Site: brandenburg
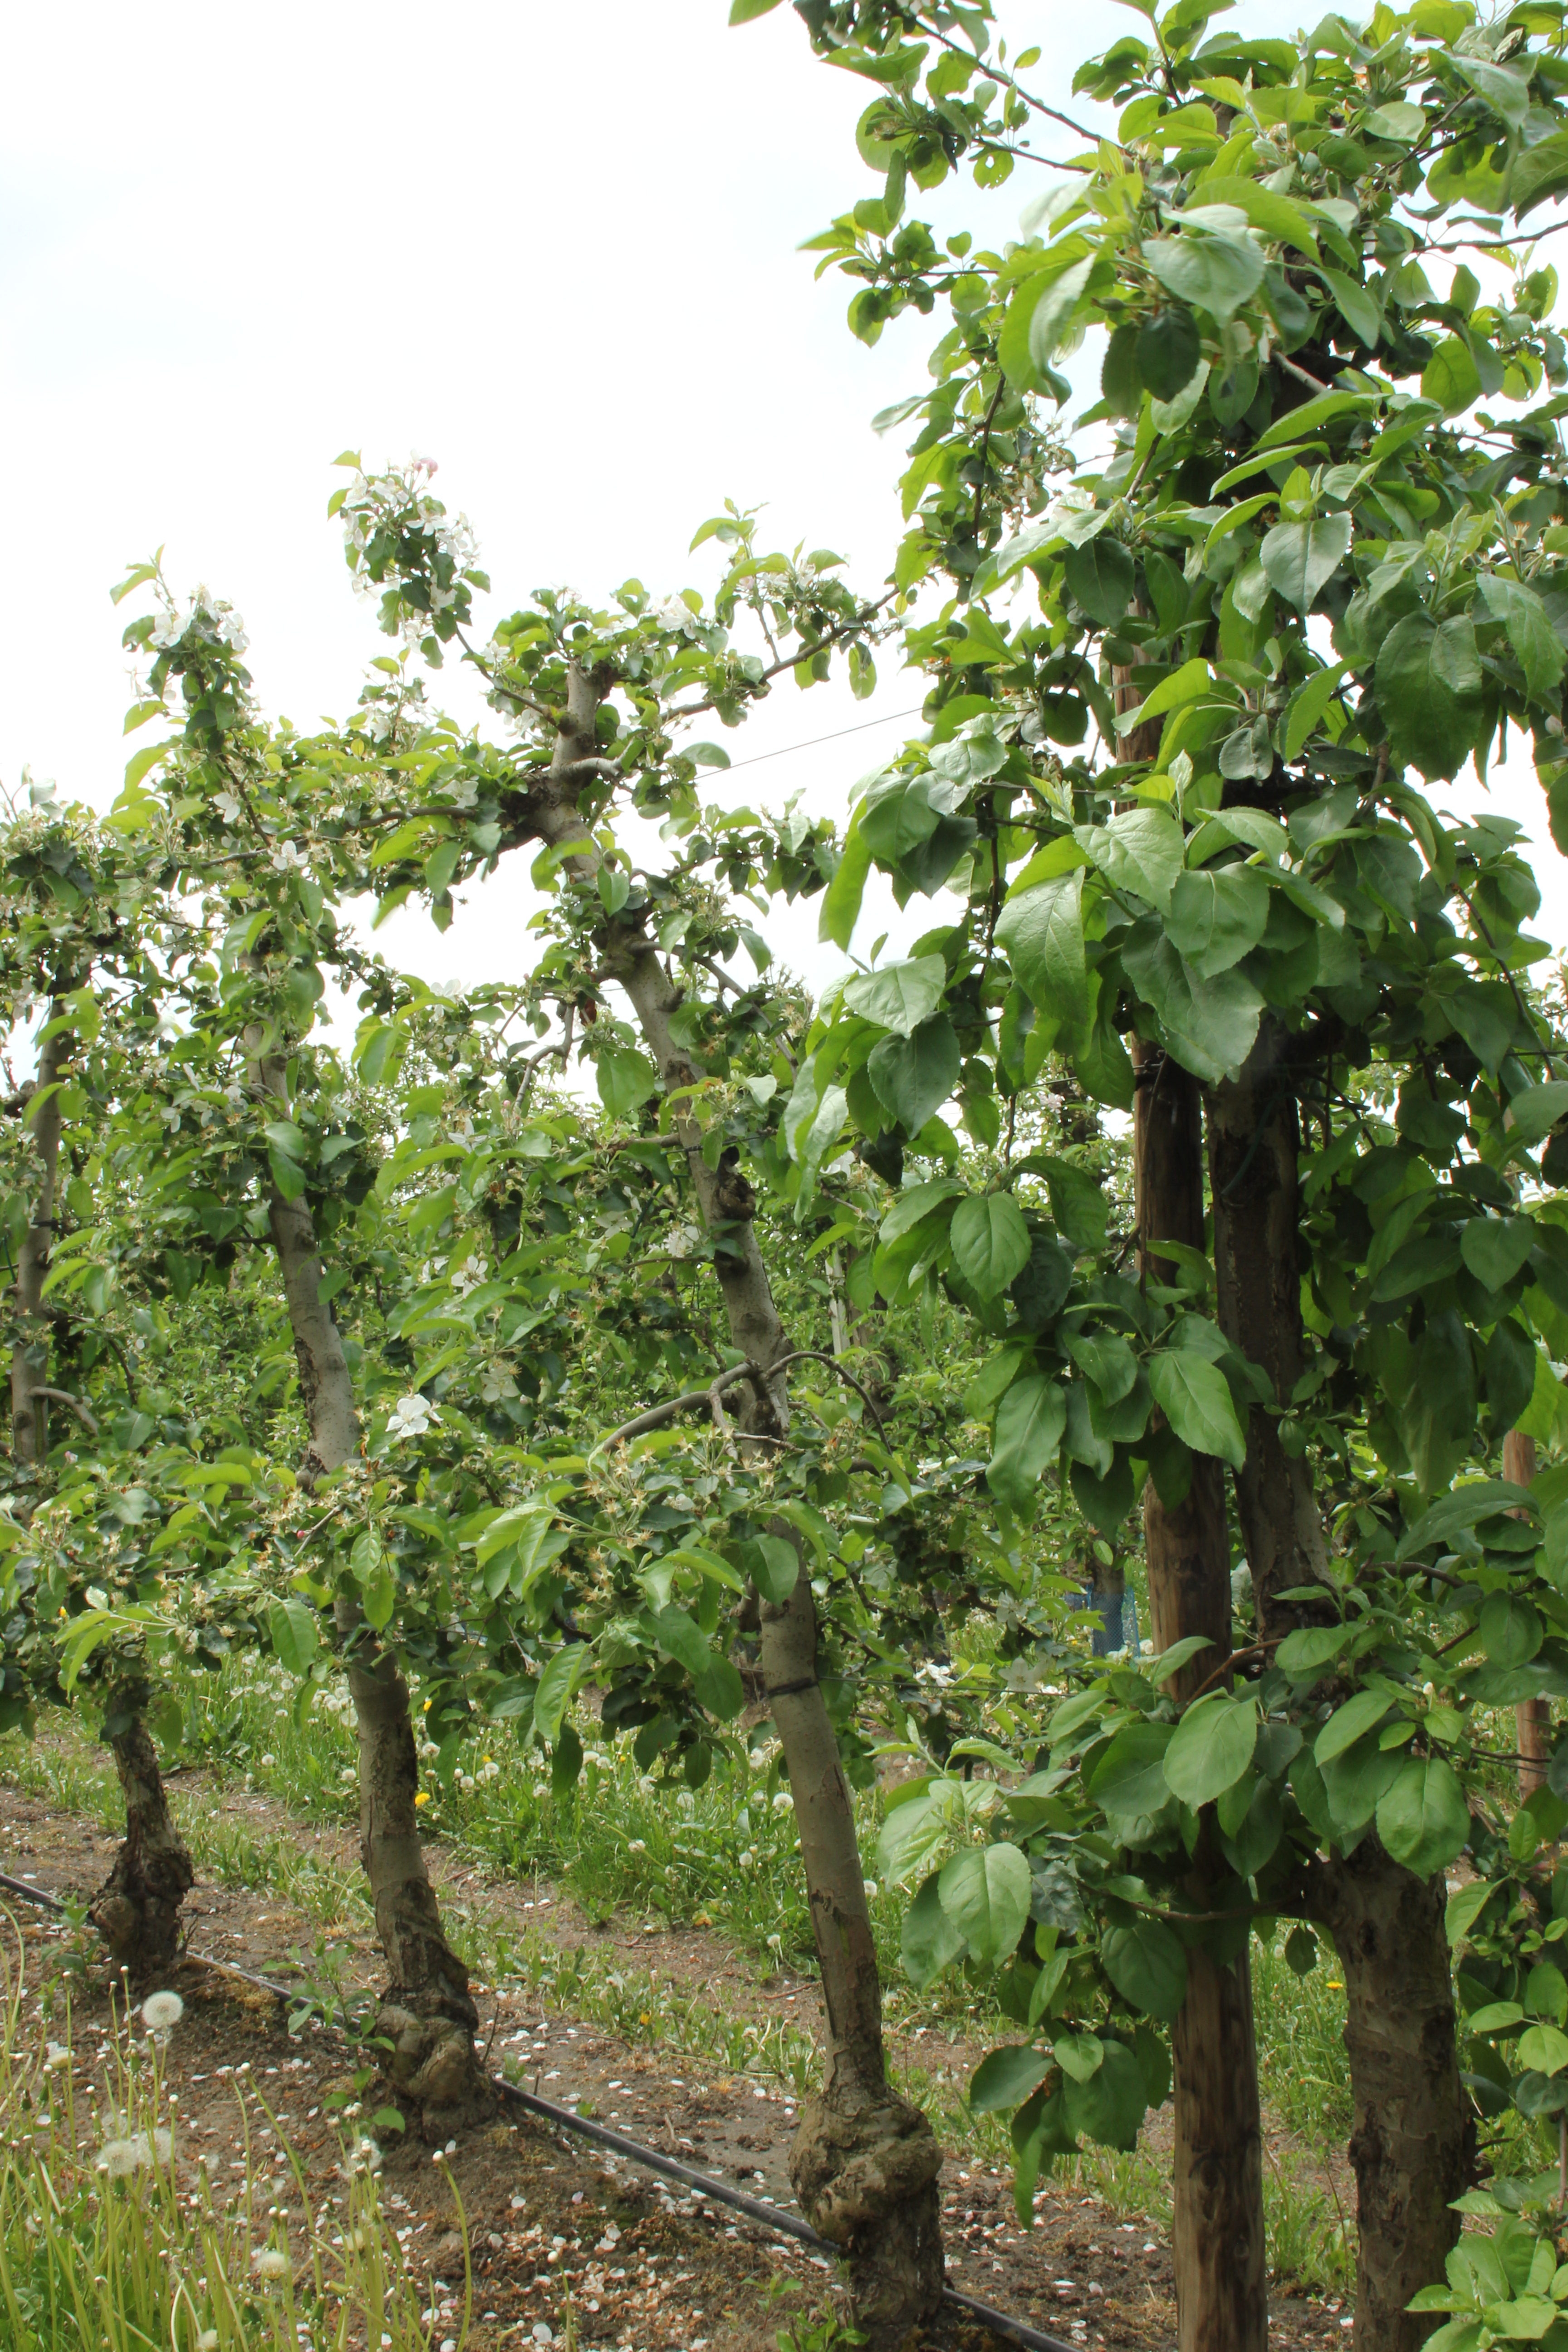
Growth stage (BBCH 67): Flowering